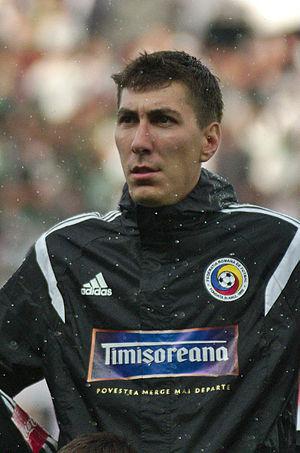
Costel Pantilimon, né le 1ᵉʳ février 1987 à Bacău, est un footballeur international roumain qui évolue au poste de gardien de but à l'Omonia Nicosie, en prêt de Nottingham Forest.